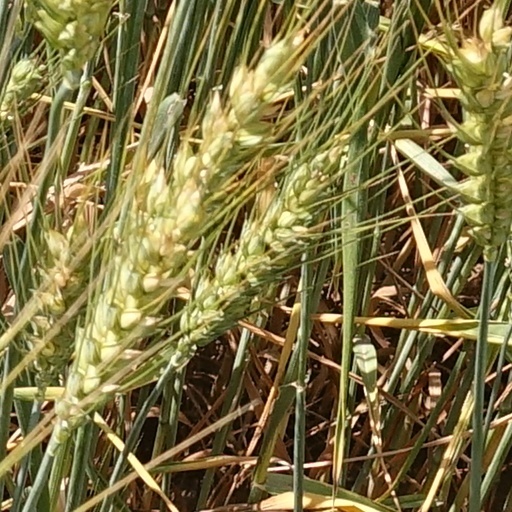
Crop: wheat